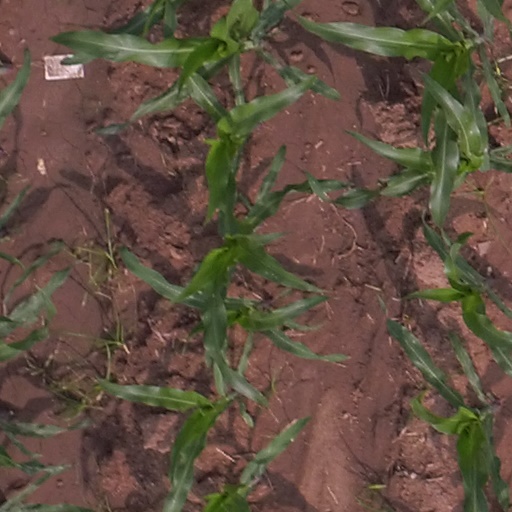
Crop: maize; corn